Question: Please indicate a possible affordance area of beat_drum that can be used for striking
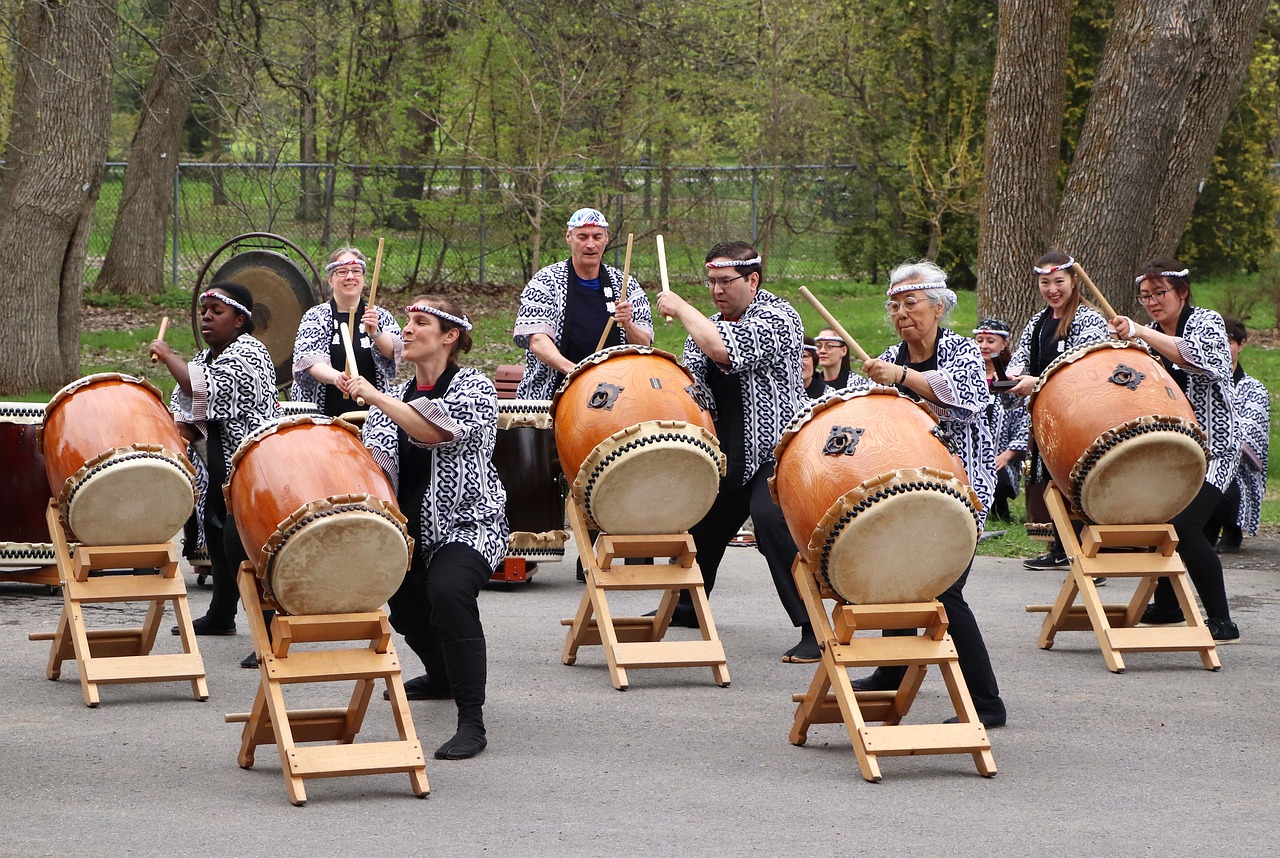
Answer: [581.5, 452.5, 719.5, 537.5]